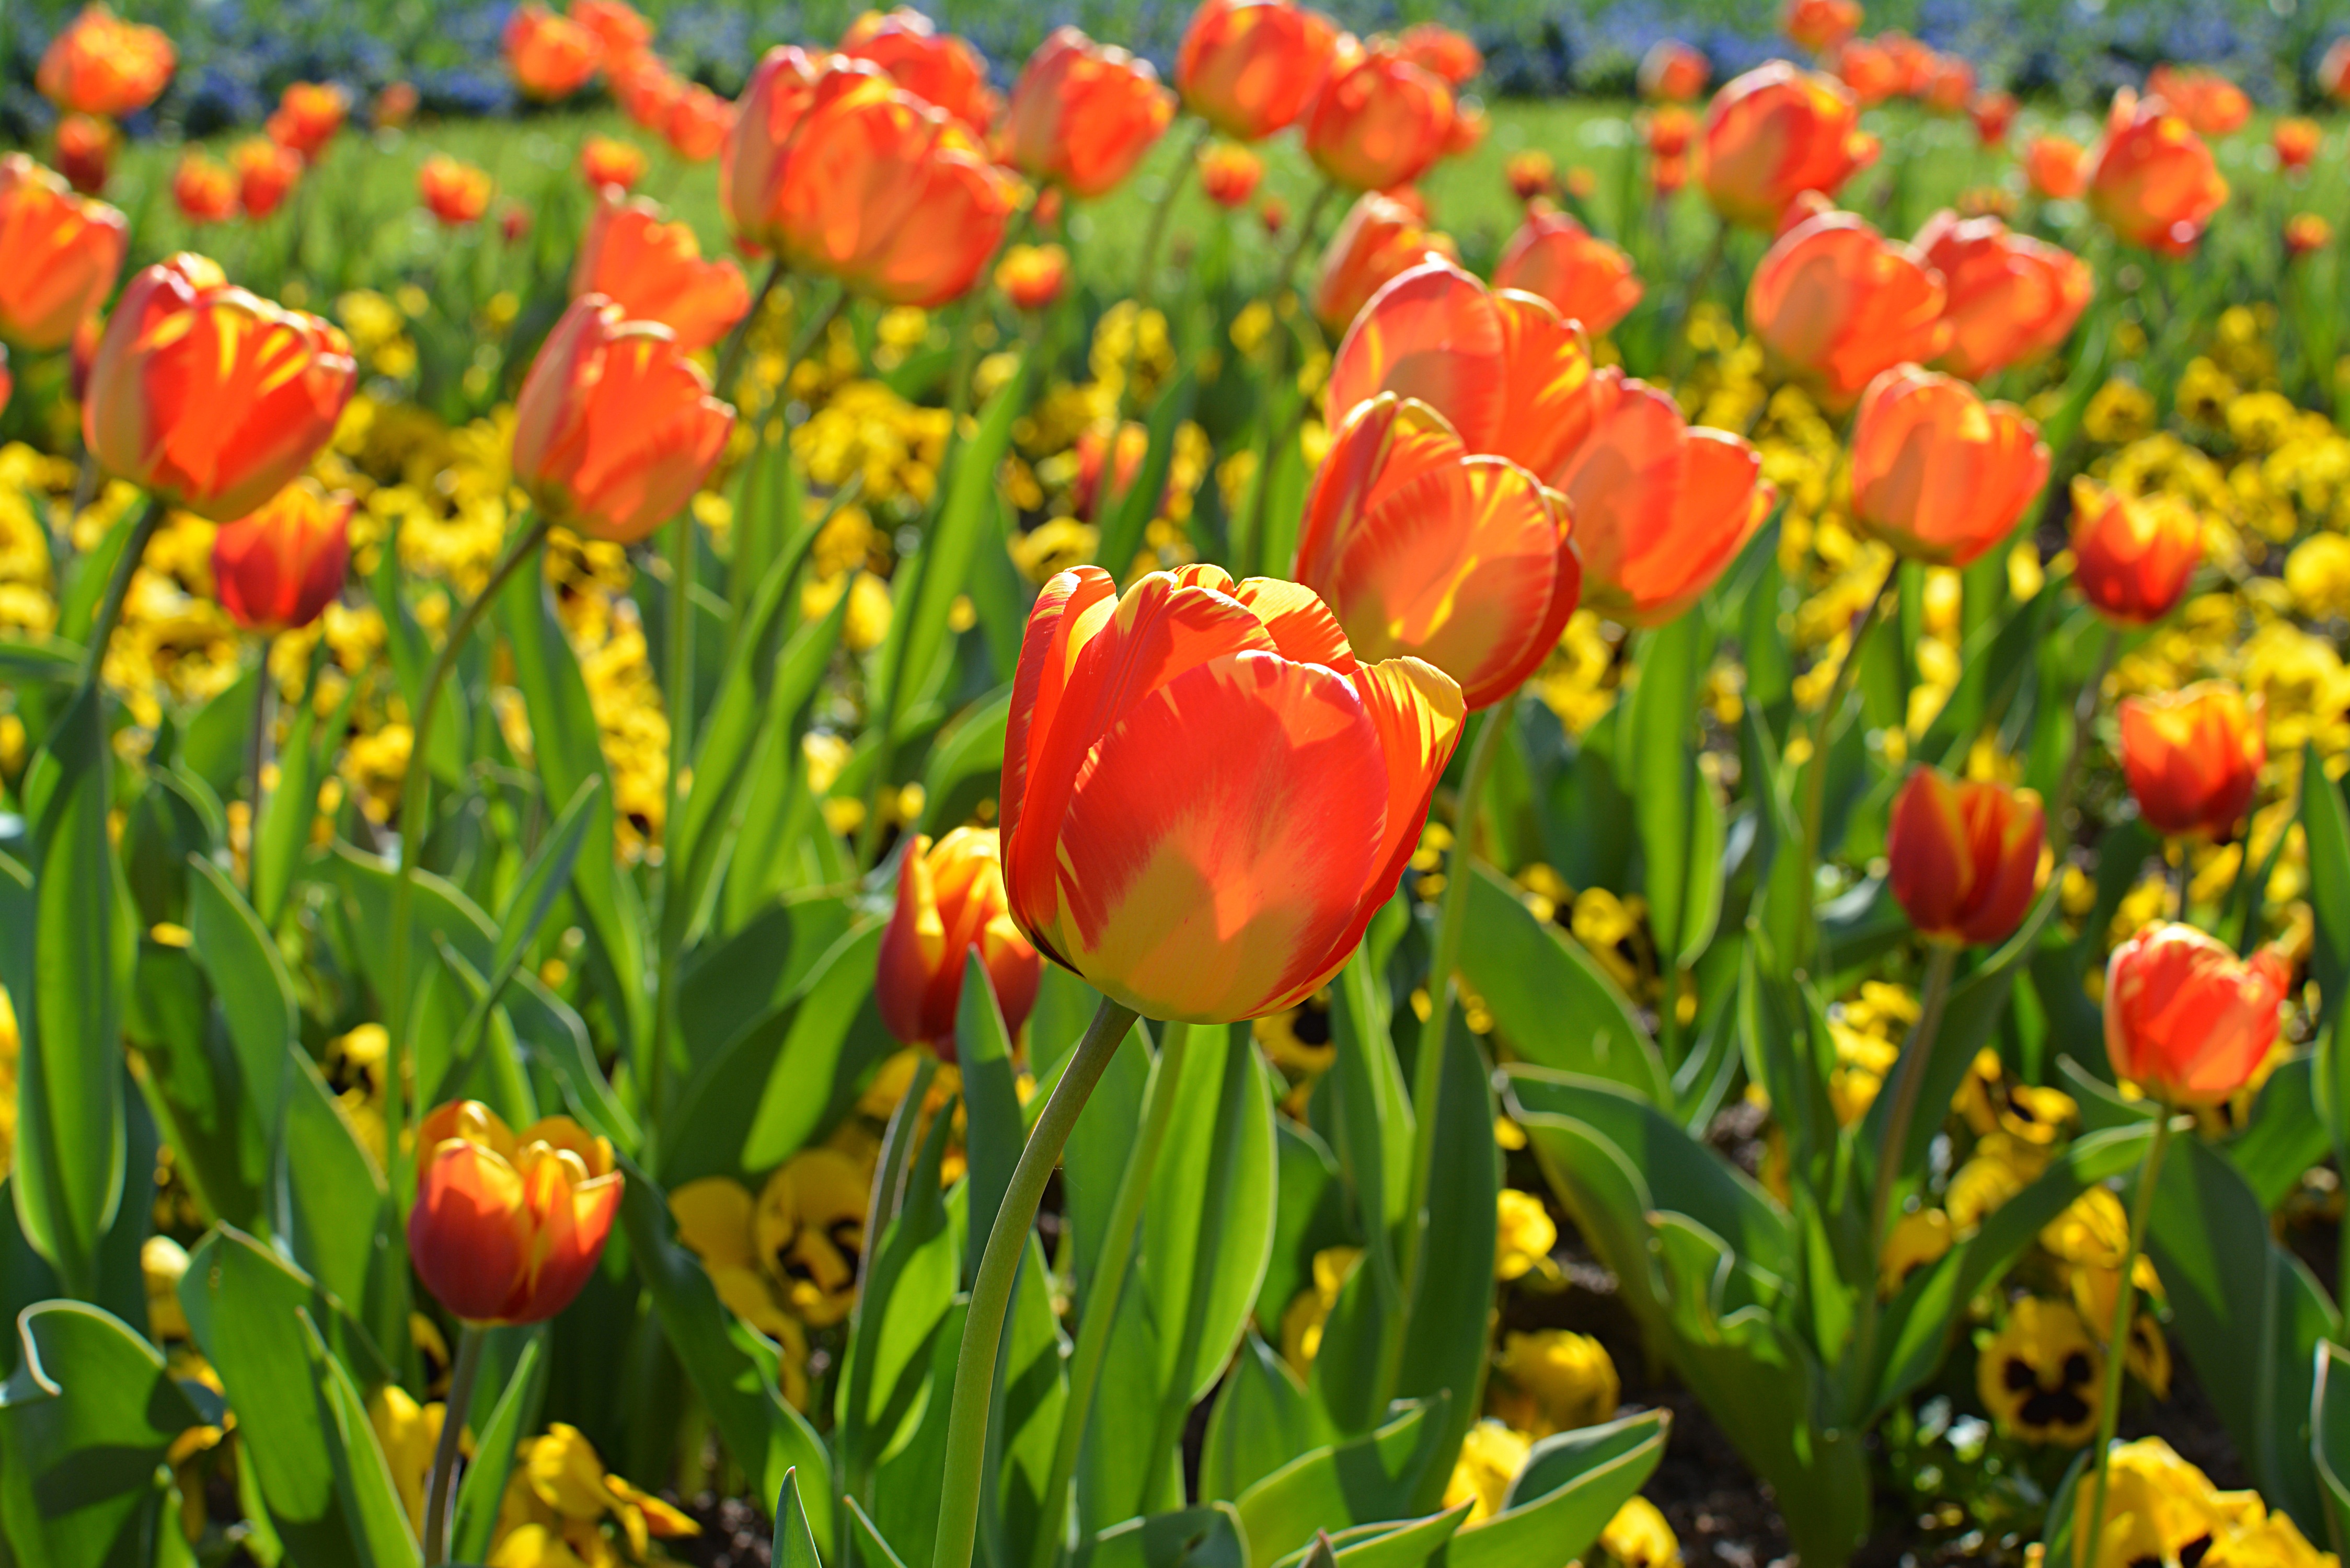
plant, flower, petal, tulip, orange, spring, tulips, flowering plant, lily family, land plant